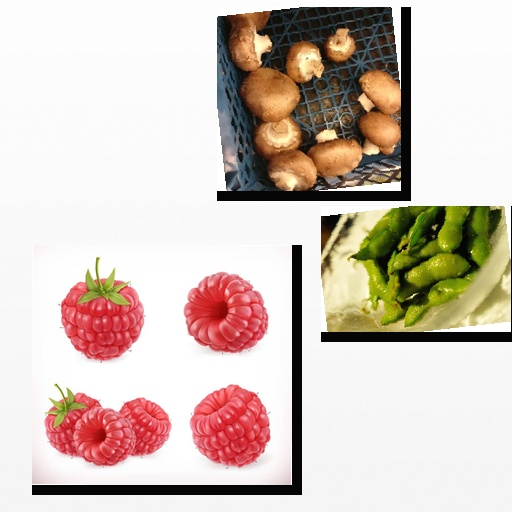
Food items: mushroom, raspberry, soybean